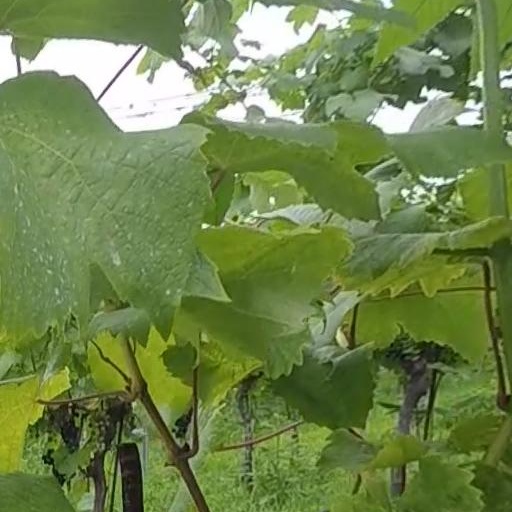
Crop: grape